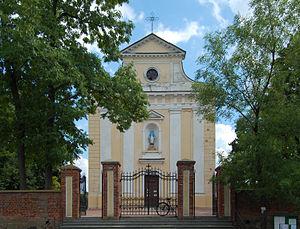
Okrzeja est un village polonais de la gmina de Krzywda dans le powiat de Łuków de la voïvodie de Lublin dans l'est de la Pologne.